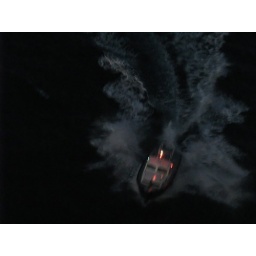
A pilot boat approached our ship in the pre-dawn hours as we prepare to enter Castries harbor, St. Lucia.